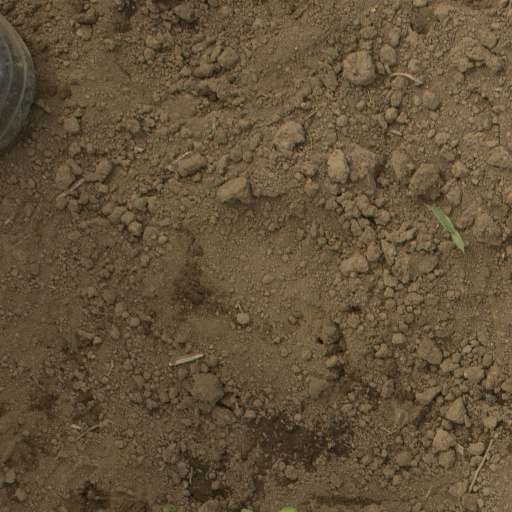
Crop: Jerusalem artichoke